Minnesota State Public School for Dependent and Neglected Children

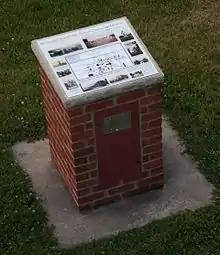
An outdoor audio station

In all, 198 State School children have been buried in the Children's Cemetery located in the southwest corner of the campus. The cemetery is open for public viewing, weather permitting. It has been restored by the Museum Board and local friends. The first 47 children were buried with a tombstone. However, the practice was then changed. The next 151 children who died were buried simply with their identification number etched on a slab of cement. Through a community effort, each grave now has a named marker. A memorial boardwalk also leads to the cemetery.